Jolly Stanesby

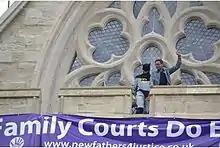

In May 2015 the two protesters who scaled Exeter Cathedral in a protest about equal rights for parents walked away from court after being found not guilty. They appeared at Exeter Magistrates' Court on Thursday (28 May) where two charges of criminal damage against them were dismissed, meaning no fines or punishment were brought against them. Stanesby said his protest in Exeter had been his daughter's idea. However, he said he didn't "think it was a good idea" for her to carry it out, so held the direct action "to support her. My daughter still wants answers and she has written to a number of different organisations, and the judge in our case, but nobody wants to know,". He then accused the Crown Prosecution Service of "clutching at straws" in its attempt to prosecute him for last year's protest.